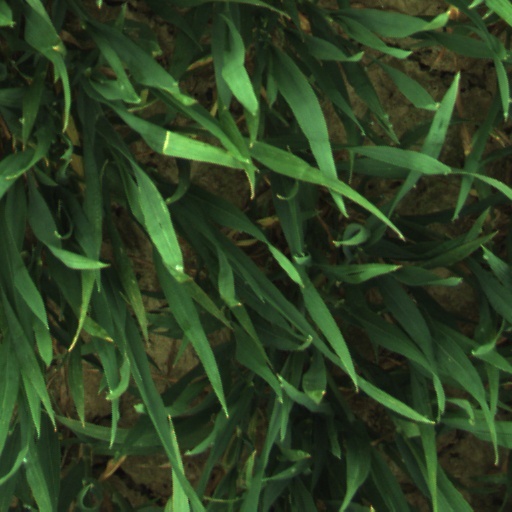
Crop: wheat